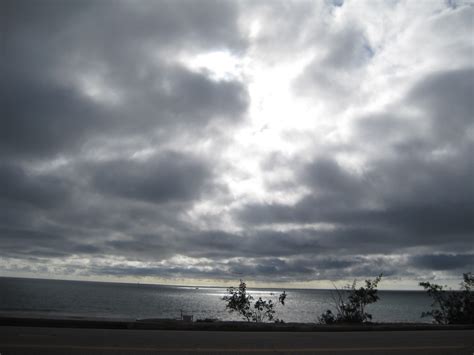
Weather: cloudy or overcast